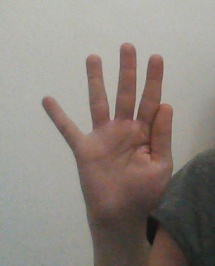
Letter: sheen